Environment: real
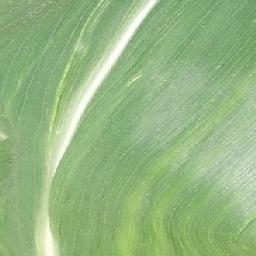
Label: healthy